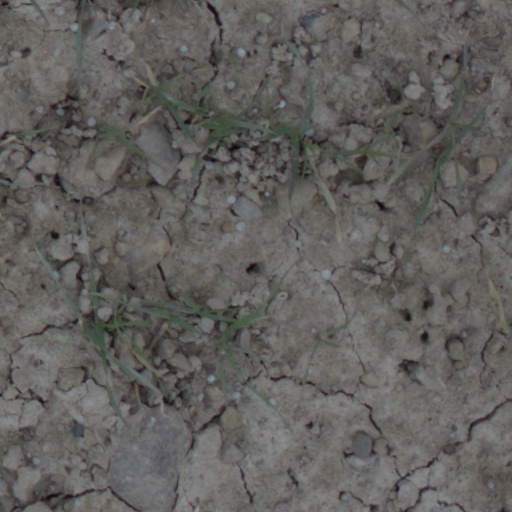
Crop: wheat